Kolo Touré

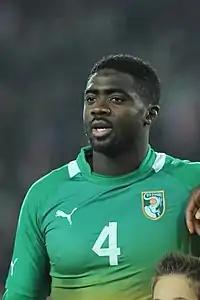
Touré lining up for the Ivory Coast in 2012

Kolo Abib Touré (born 19 March 1981) is an Ivorian professional football manager and former player who is currently an assistant coach at club Manchester City.